Dan Fogelberg

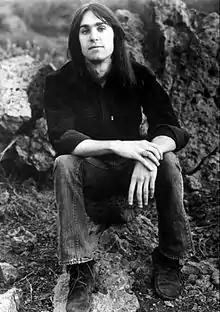
Fogelberg in 1974

Daniel Grayling Fogelberg (August 13, 1951 – December 16, 2007) was an American singer, songwriter, and multi-instrumentalist widely known for his 1970s and 1980s soft rock hits, including "Longer" (1979), "Same Old Lang Syne" (1981), and "Leader of the Band" (1982).